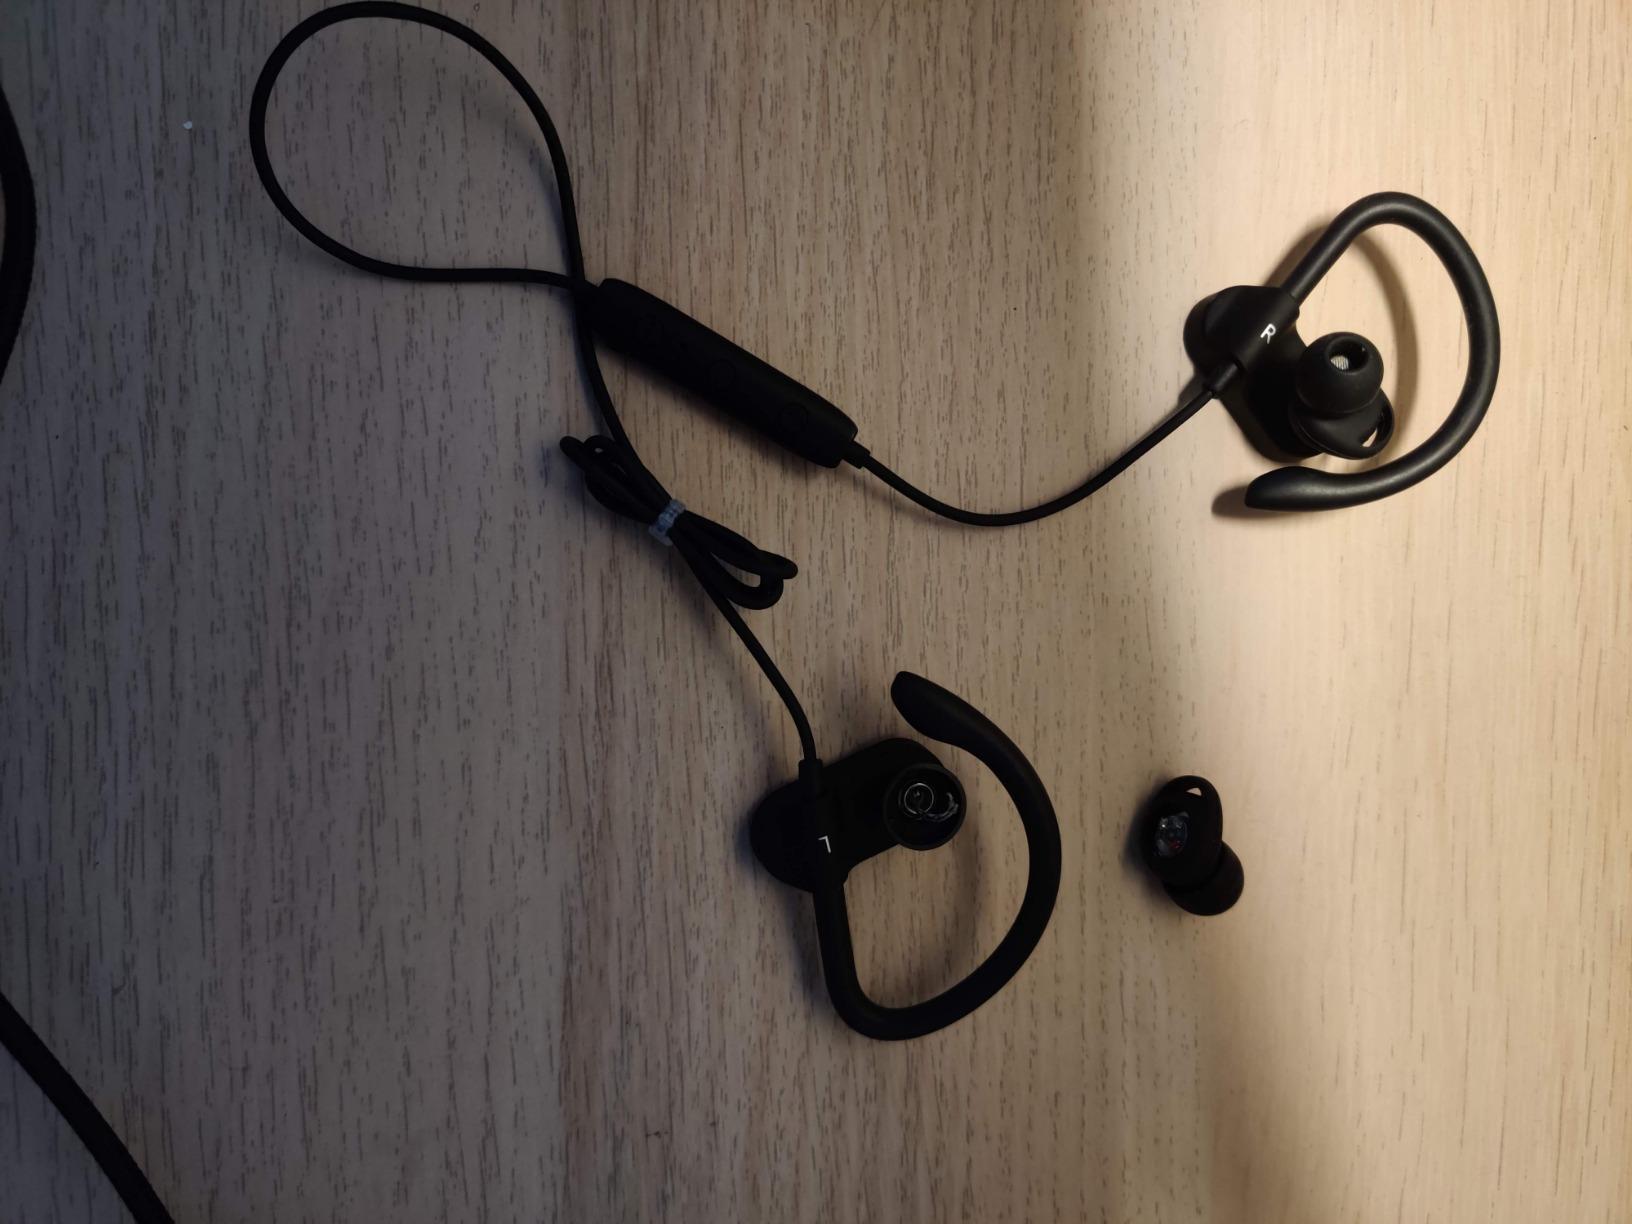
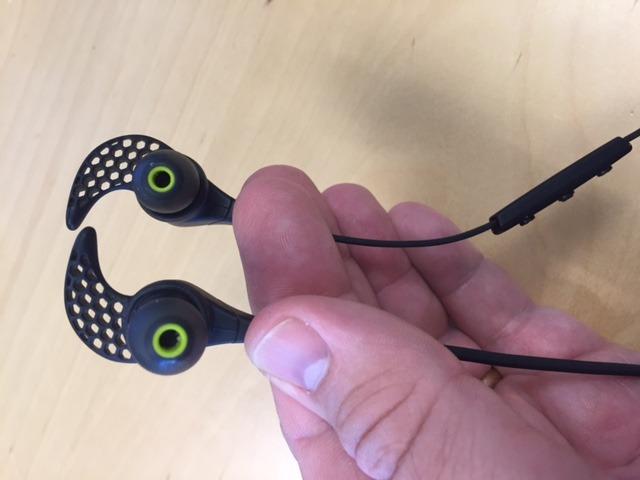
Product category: headphones
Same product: no